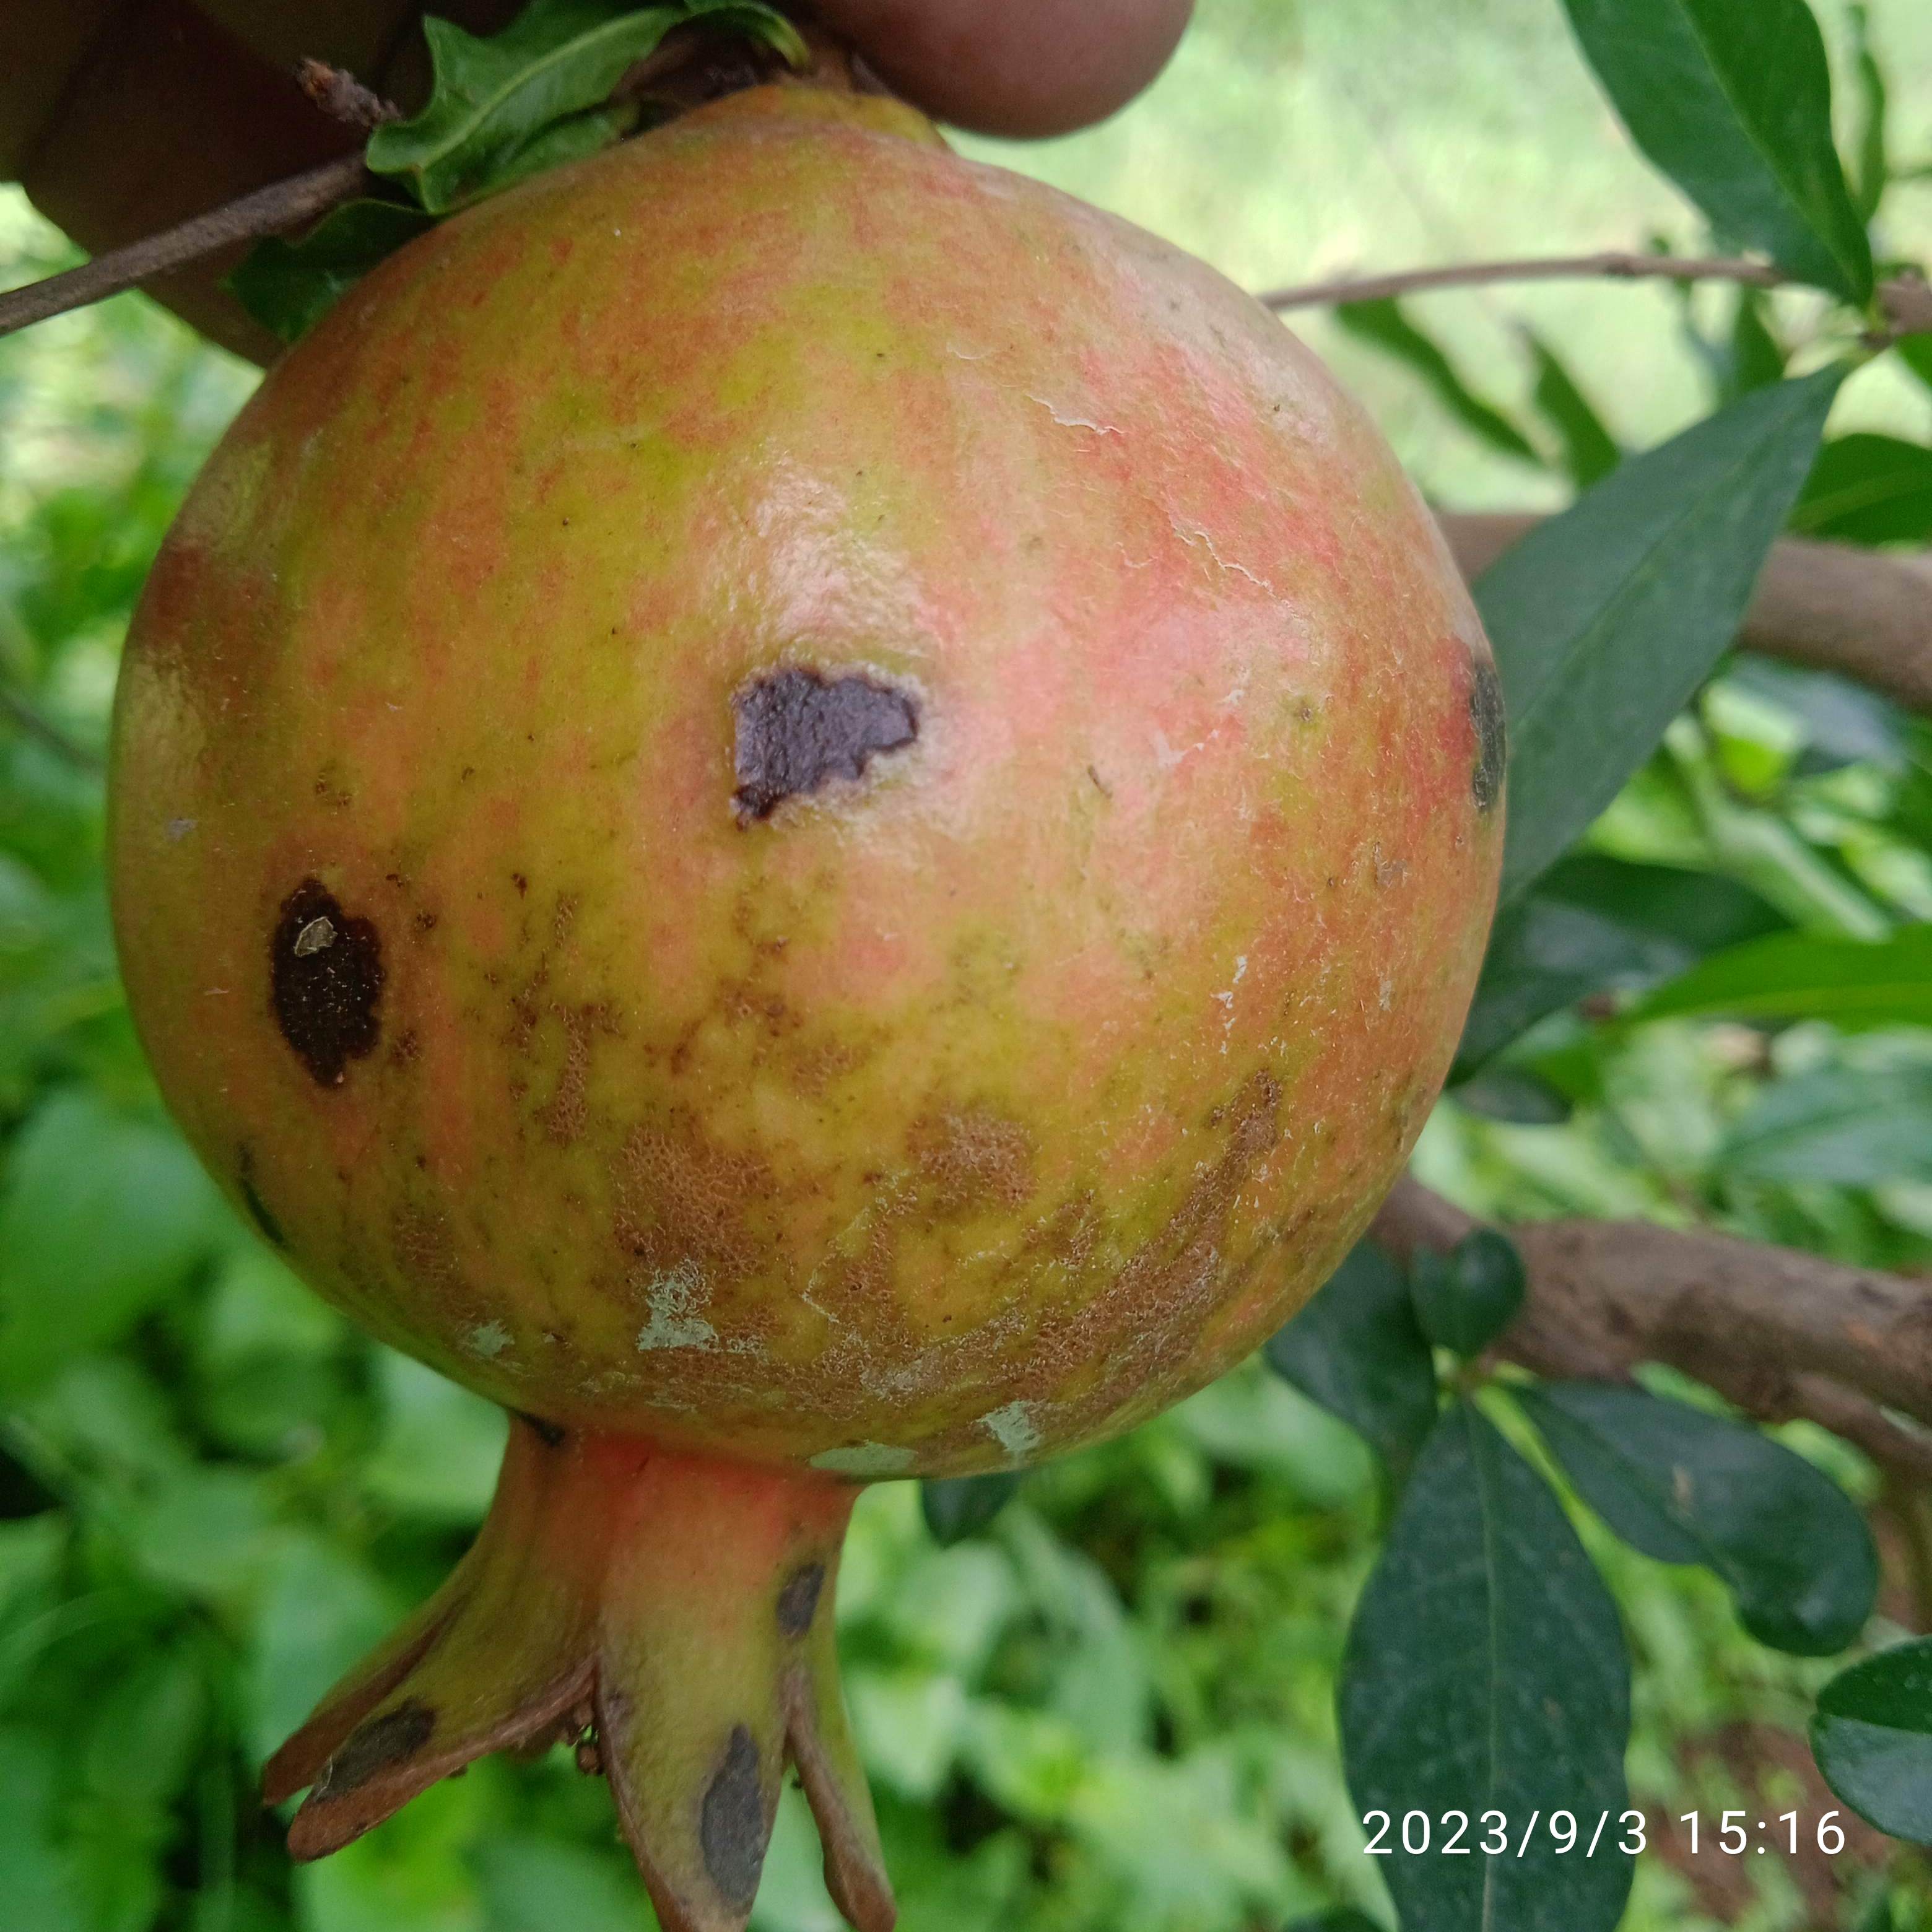
Label: Anthracnose